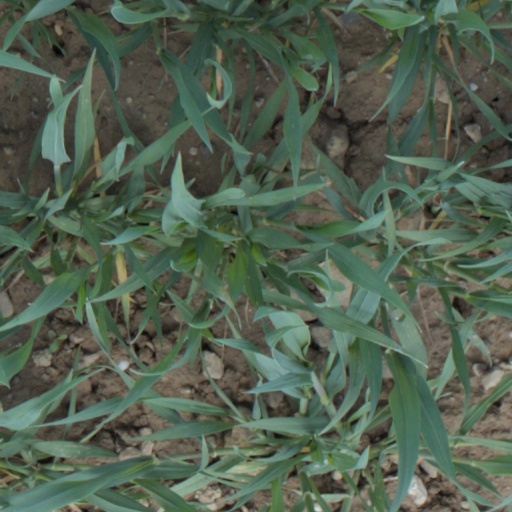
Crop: wheat